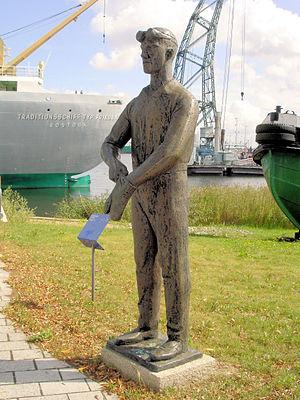
Jo Jastram était un sculpteur allemand.